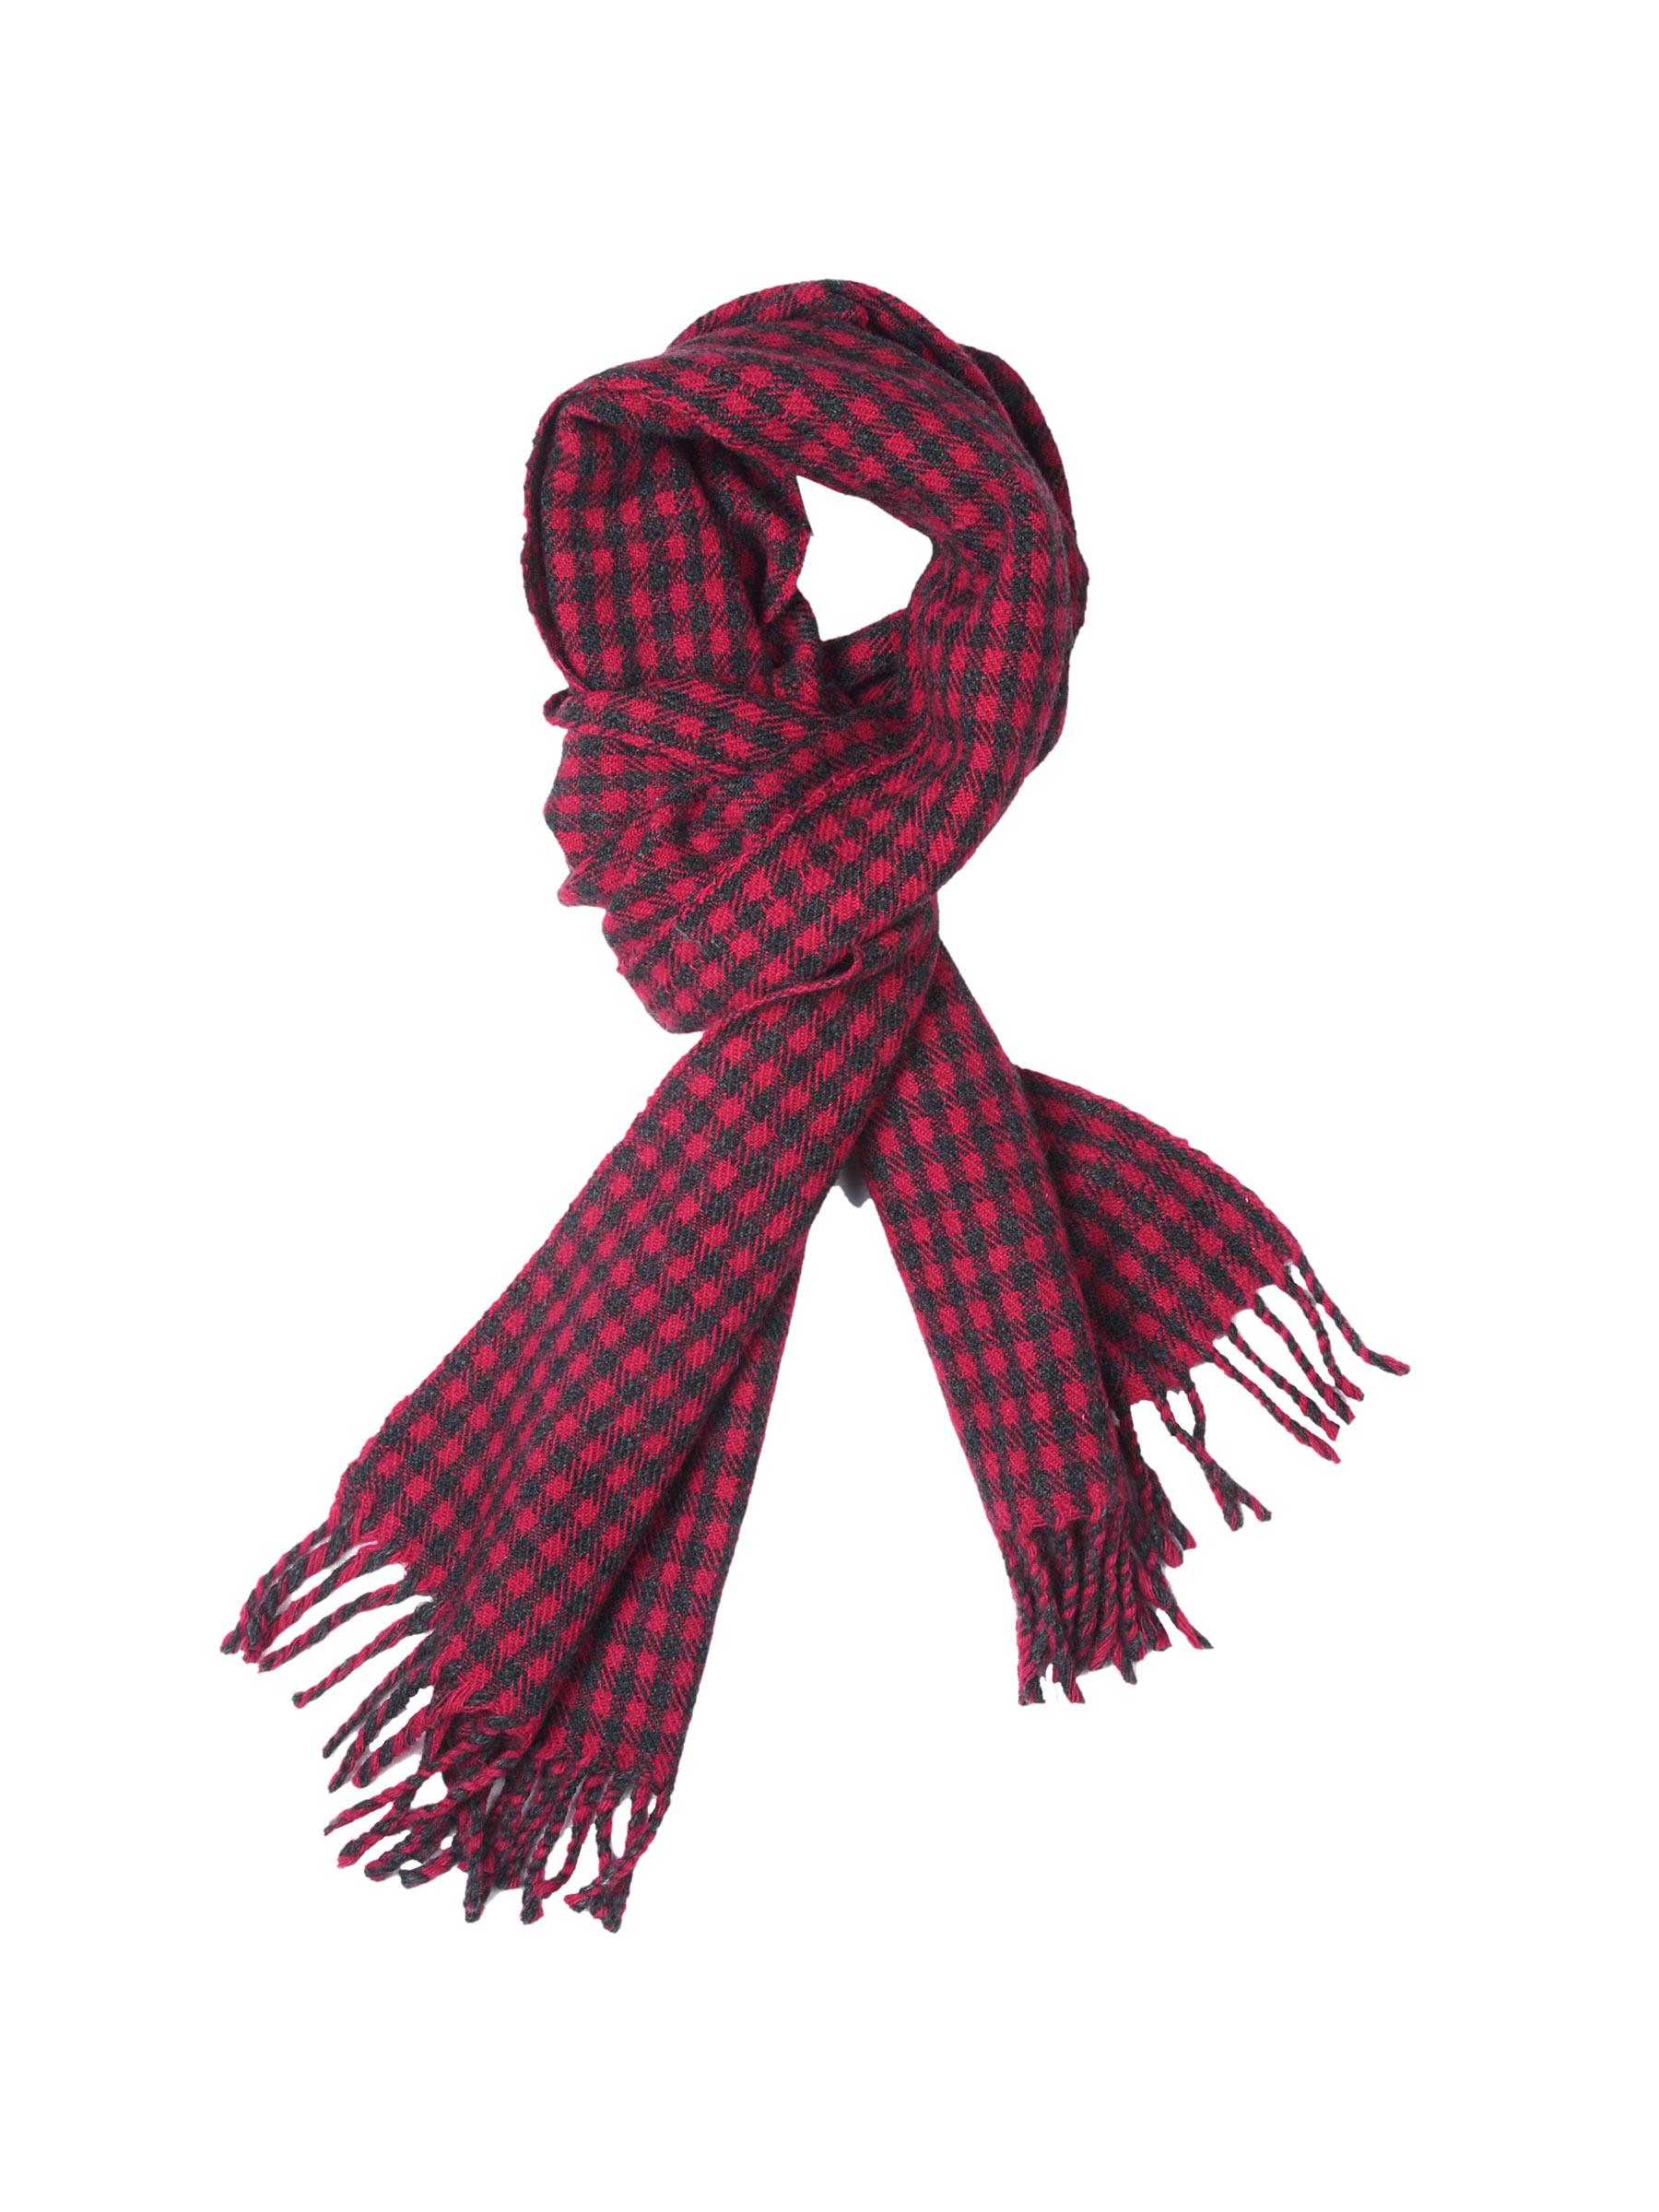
Reid & Taylor Men Check Red Muffler
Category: Accessories / Mufflers / Mufflers
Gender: Men
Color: Red
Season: Fall 2011
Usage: Casual